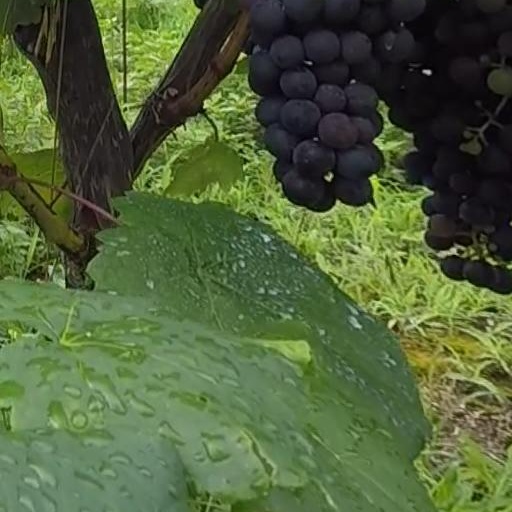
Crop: grape